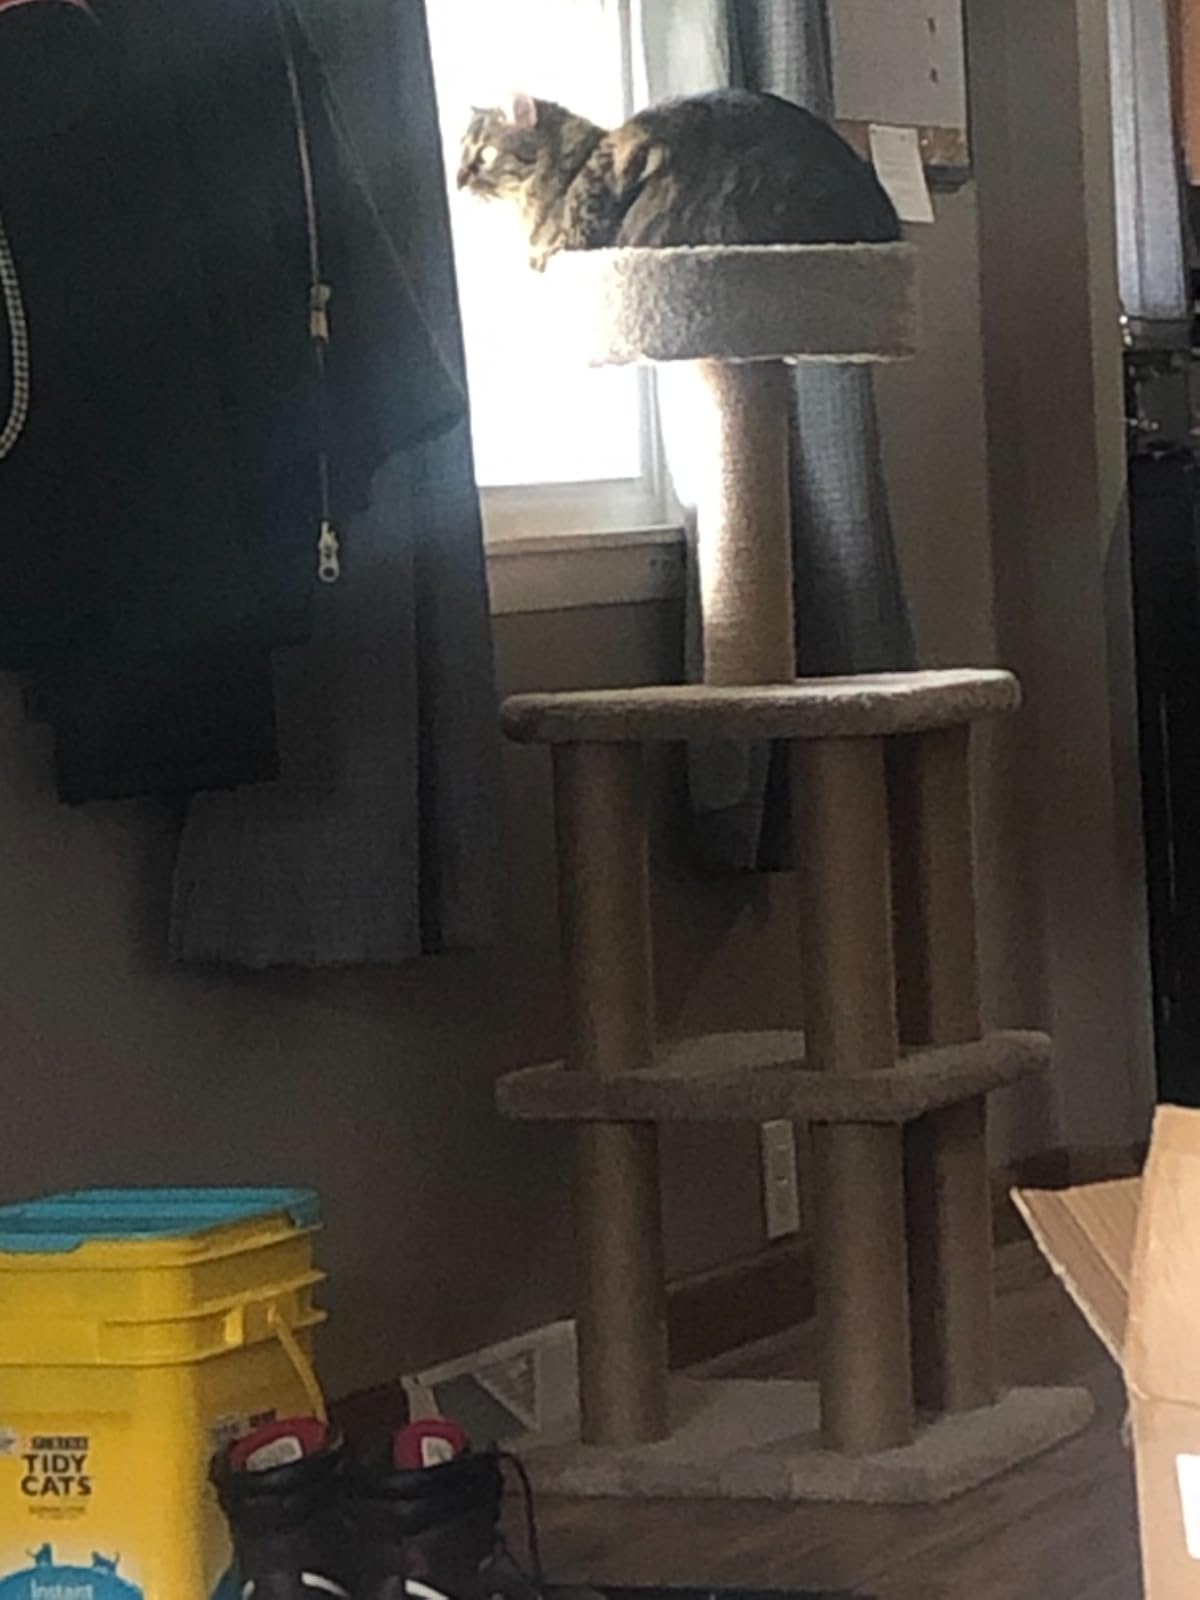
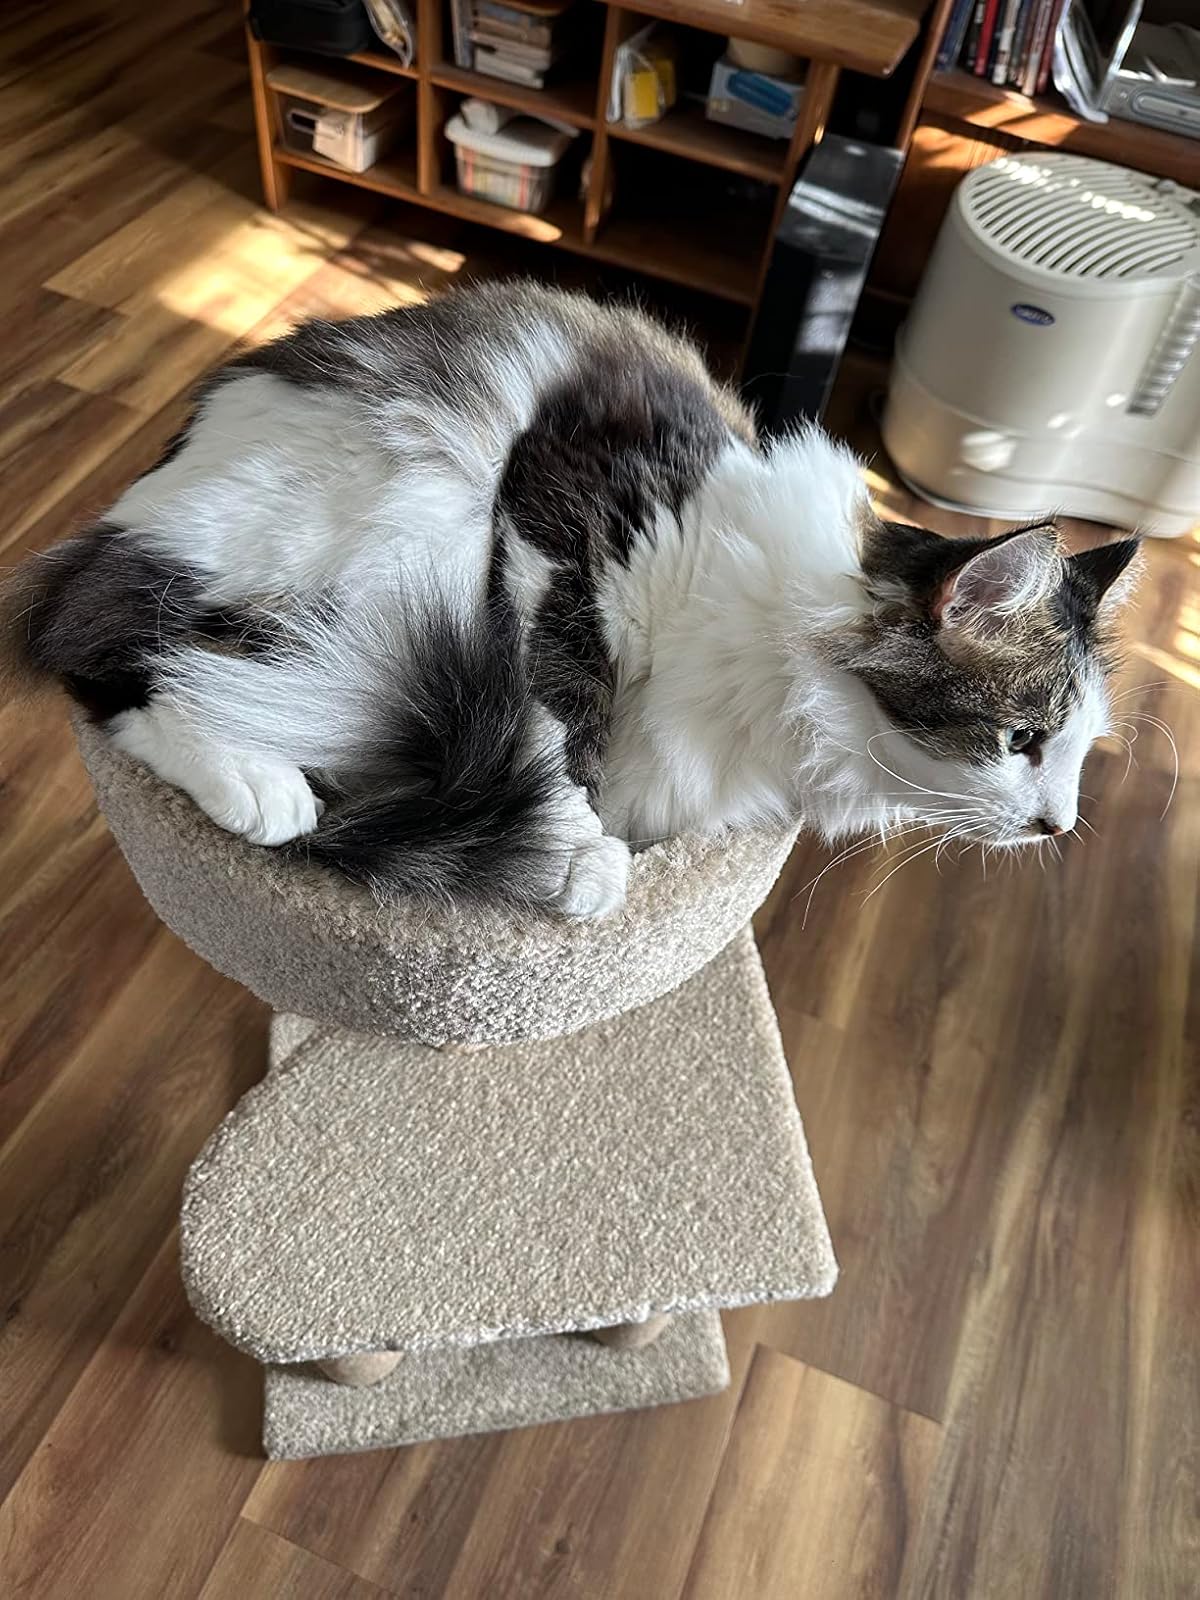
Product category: items_cat tree
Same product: no